John Hawkins (naval commander)

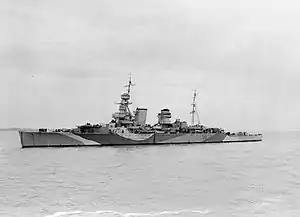
was named after him.

The Queen Elizabeth had forbidden Hawkins from going to sea but she relented, and he arranged a third slave voyage, departing Plymouth on 2 October 1567 with his second cousin Francis Drake as part of the crew. Arriving at the African coast, he could not secure enslaved people with ease because the local Portuguese agents were unwilling to trade with him. He attempted to capture and kidnap the inhabitants of a village on the Cap-Vert peninsula, near modern-day Dakar. The unprovoked raid was repulsed, Hawkins was wounded and eight of his men died slowly and painfully from wounds from poisoned arrows. Luckily, one of the captured slaves suggested using a clove of garlic as a cure, advising him to apply it to the wound to extract the venom. His next stop was Cacheu, in modern-day Guinea-Bissau, where he captured several trading vessels but was again driven back to his ships by the local Papel people and lancados. Hawkins recruited a local king in Sierra Leone to help him forcibly kidnap people, capturing over 500 people. On 7 February 1568, he set sail across the Atlantic Ocean to sell these people. He sold some of his captives in Margarita Province and others in Borburata, forcing residents again to buy his cargo. This included some of the 400 negroes he had captured and enslaved in West Africa. After careen their ships Francis Drake receives from Hawkins the command of the "Judith". At Rio de la Hacha, the governor refused him permission to trade, so Francis Drake shot at his house and Hawkins took over the town in a battle, before selling the enslaved people.